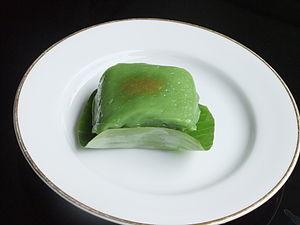
Les kuih sont des bouchées pour le goûter ou le dessert, courantes en Indonésie, Malaisie, Singapour, aussi bien que dans les provinces chinoises du sud comme Fujian et Chaoshan.